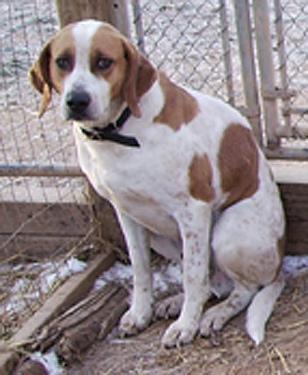
Walker_hound